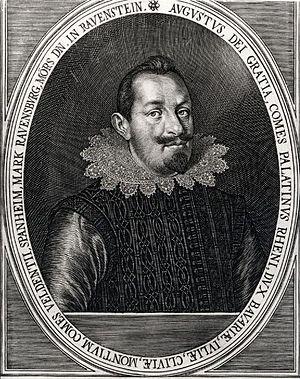
Auguste de Palatinat-Soulzbach né le 2 octobre 1582 et décédé le 14 août 1632 était un comte palatin de Soulzbach de 1614 à 1632.